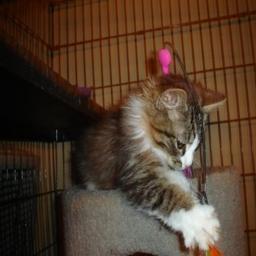
Animal: cats